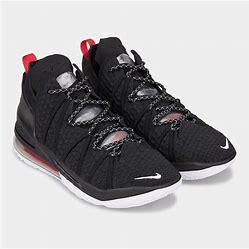
Brand: Nike
Model: Lebron 10